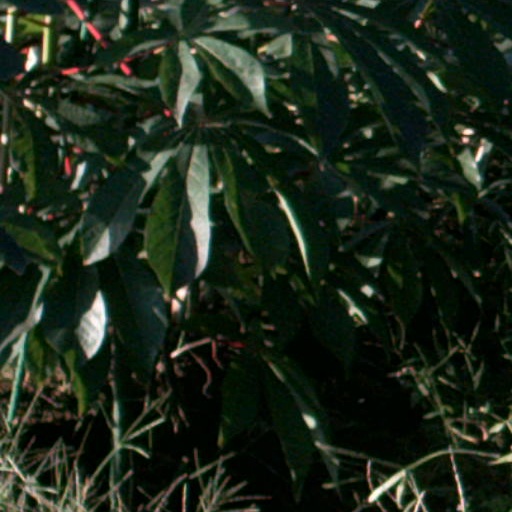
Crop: cassava